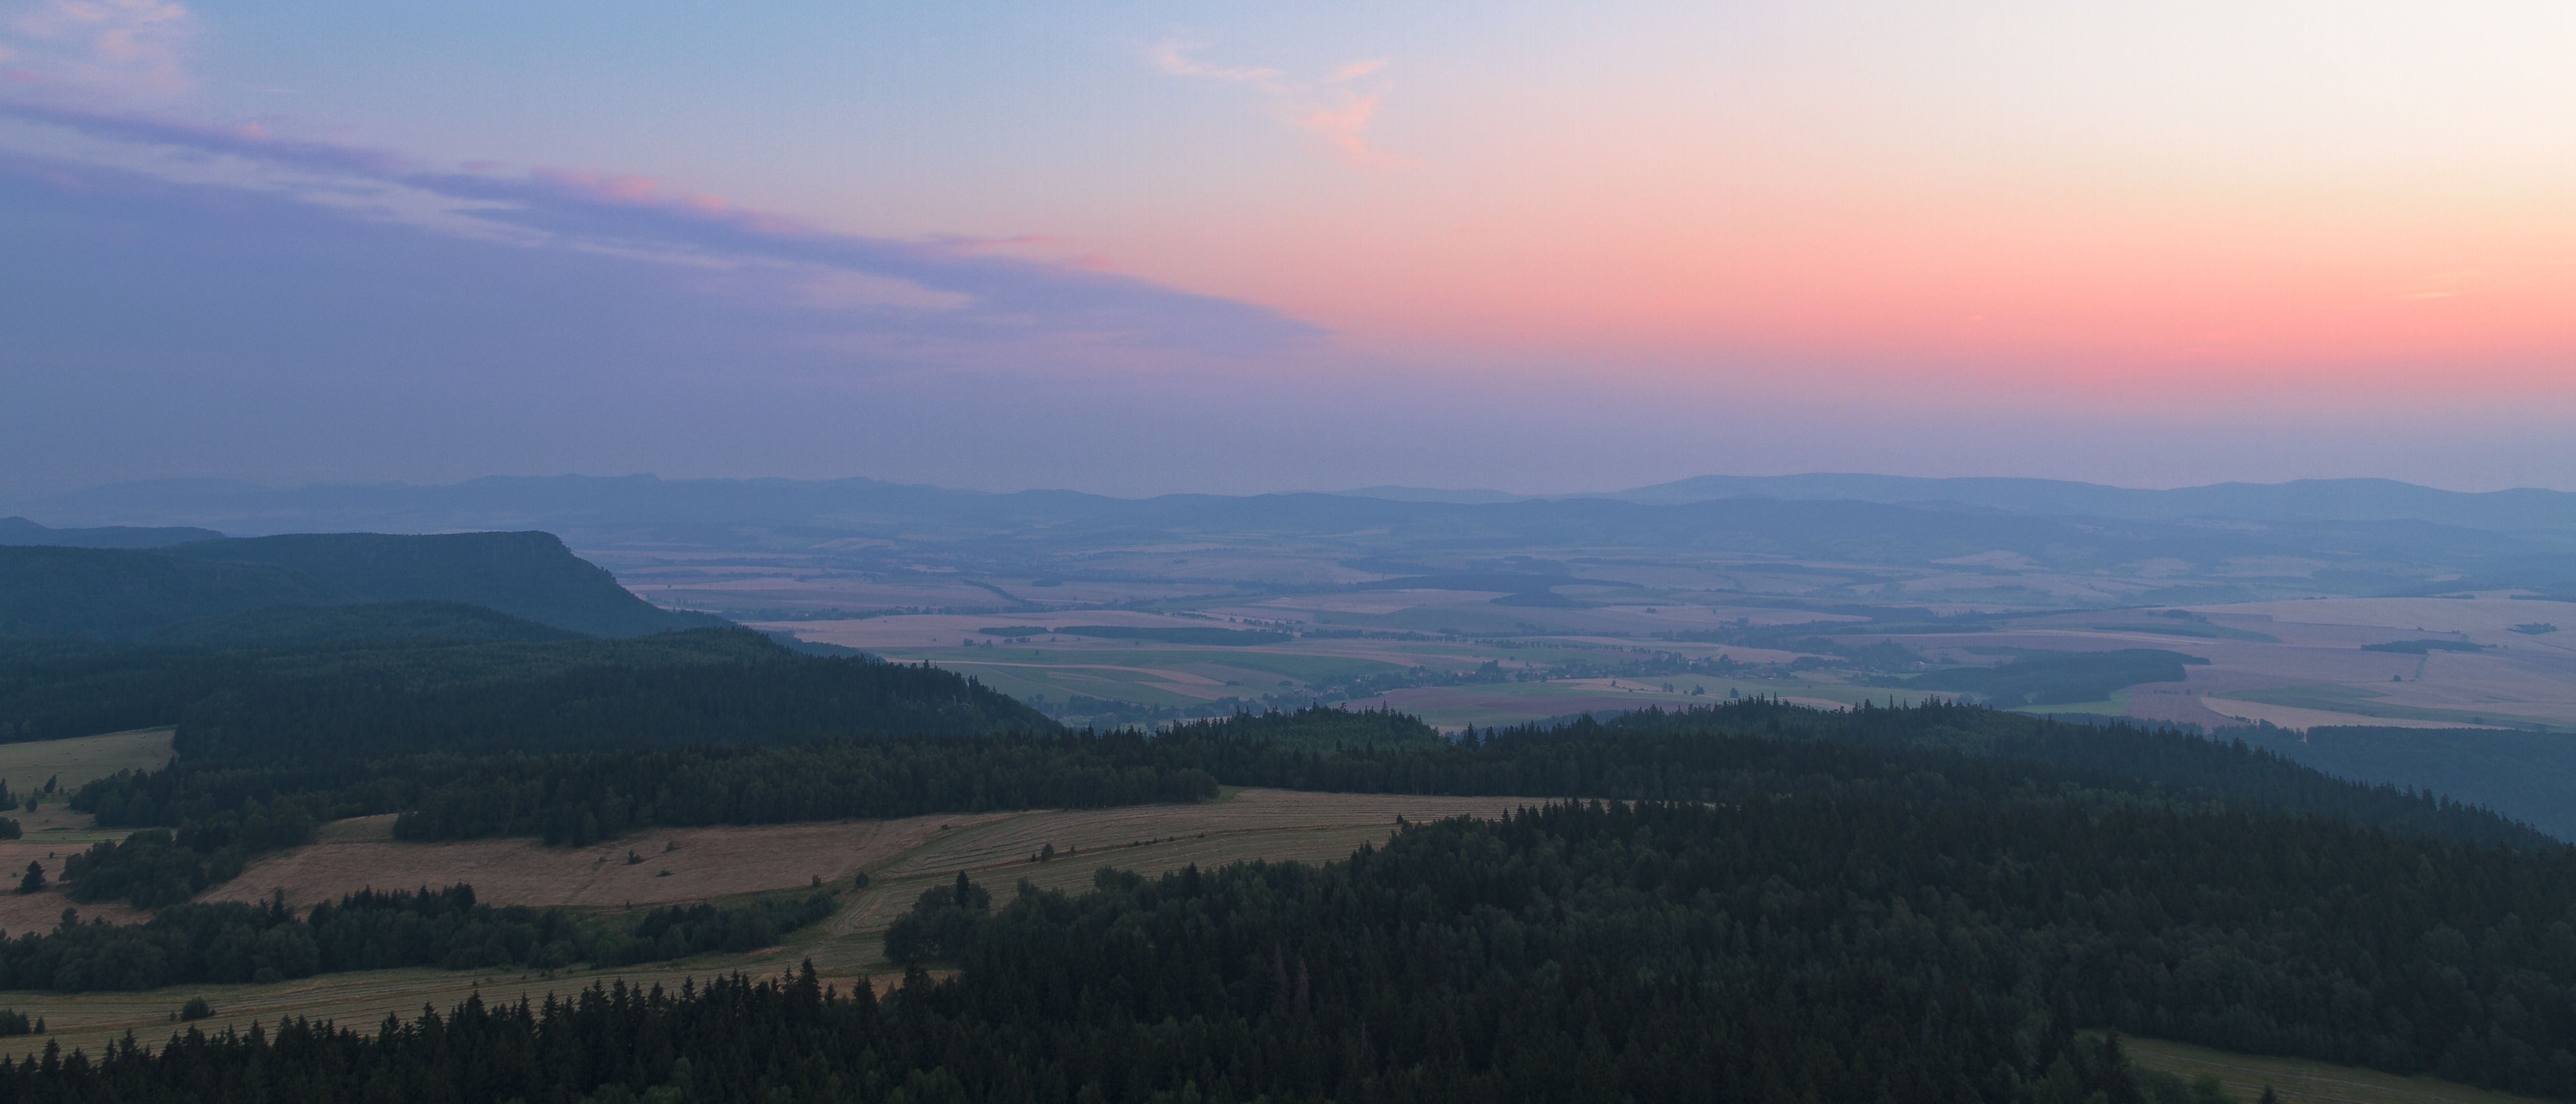
landscape, tree, forest, mountain, sunrise, sunset, morning, hill, dawn, valley, mountain range, dusk, ridge, plain, summit, plateau, landform, geographical feature, atmospheric phenomenon, mountainous landforms